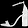
Label: Sandal